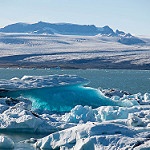
Label: glacier